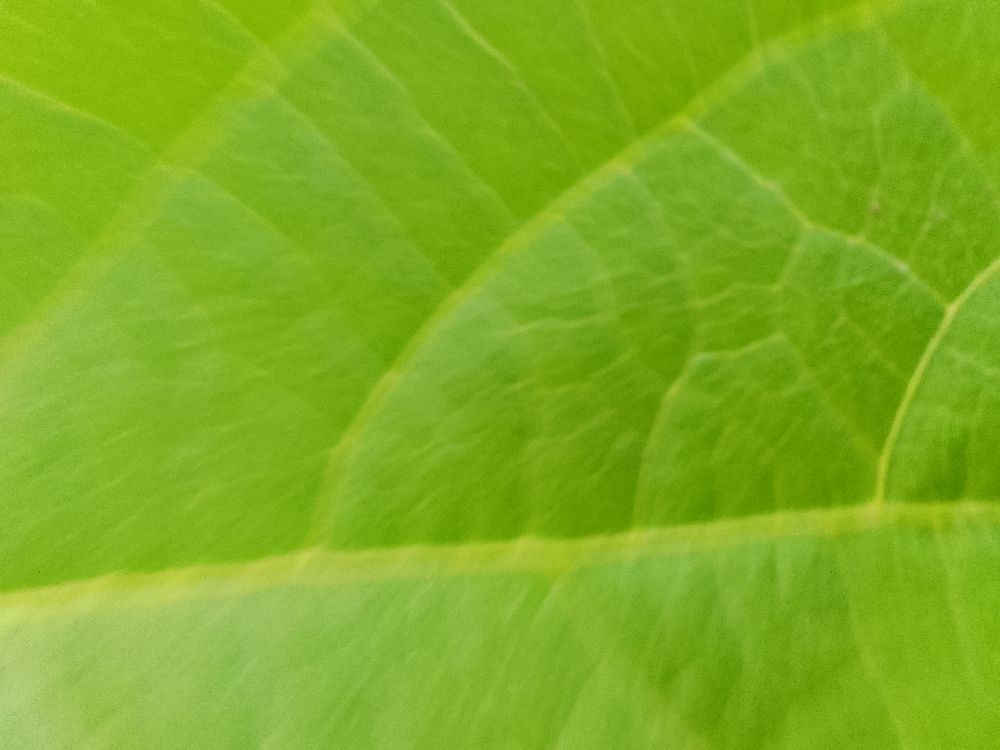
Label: healthy